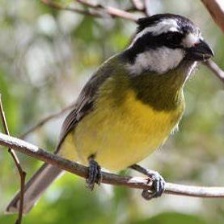
Species: CRESTED SHRIKETIT
Scientific name: FALCUNCULUS FRONTATUS